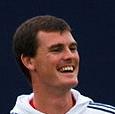
Age: 24